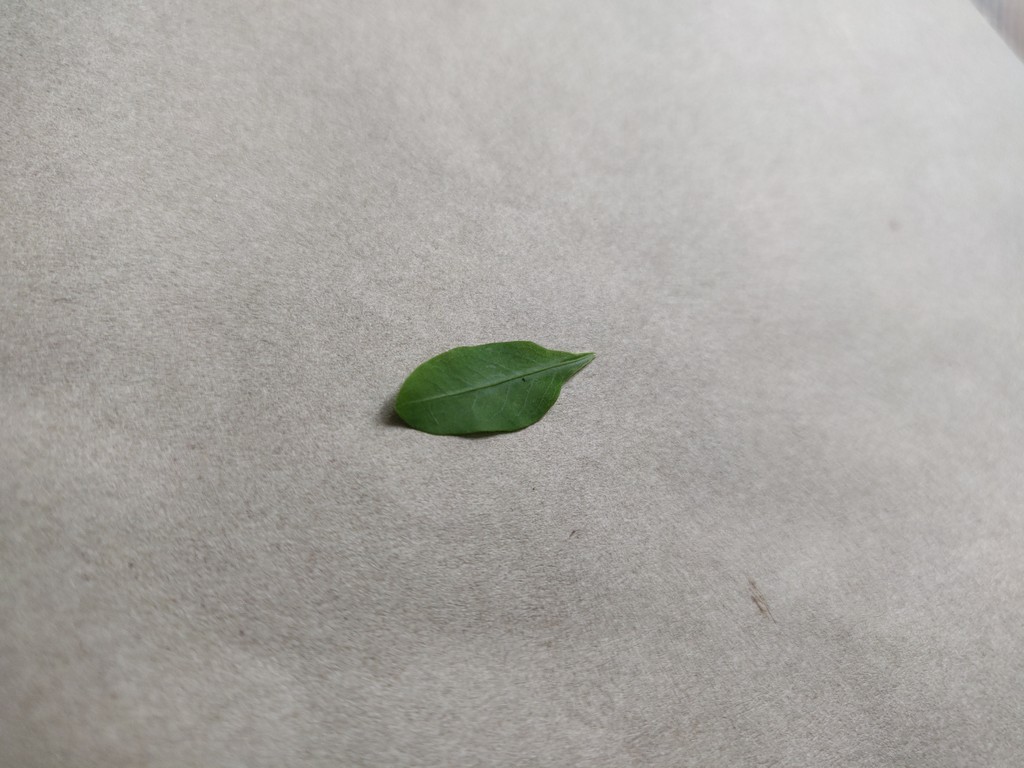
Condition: Healthy
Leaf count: single
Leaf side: front